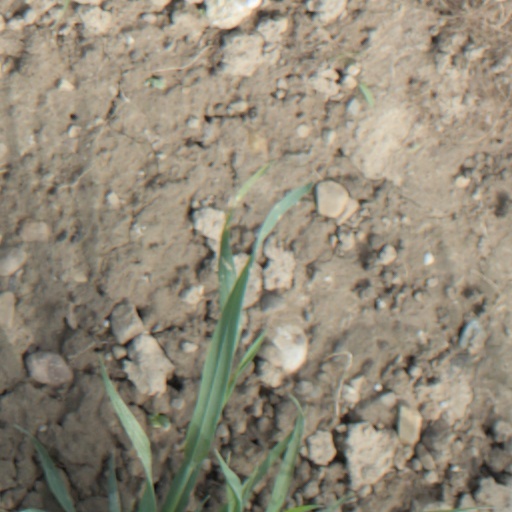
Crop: wheat